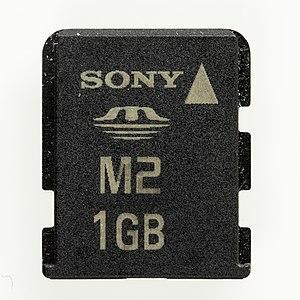
Sony Corporation, est une société multinationale japonaise basée dans l'arrondissement de Minato à Tokyo. Elle est active dans différents domaines tels que l'électronique, la téléphonie, l'informatique, le jeu vidéo, la musique, le cinéma et l'audiovisuel en général.